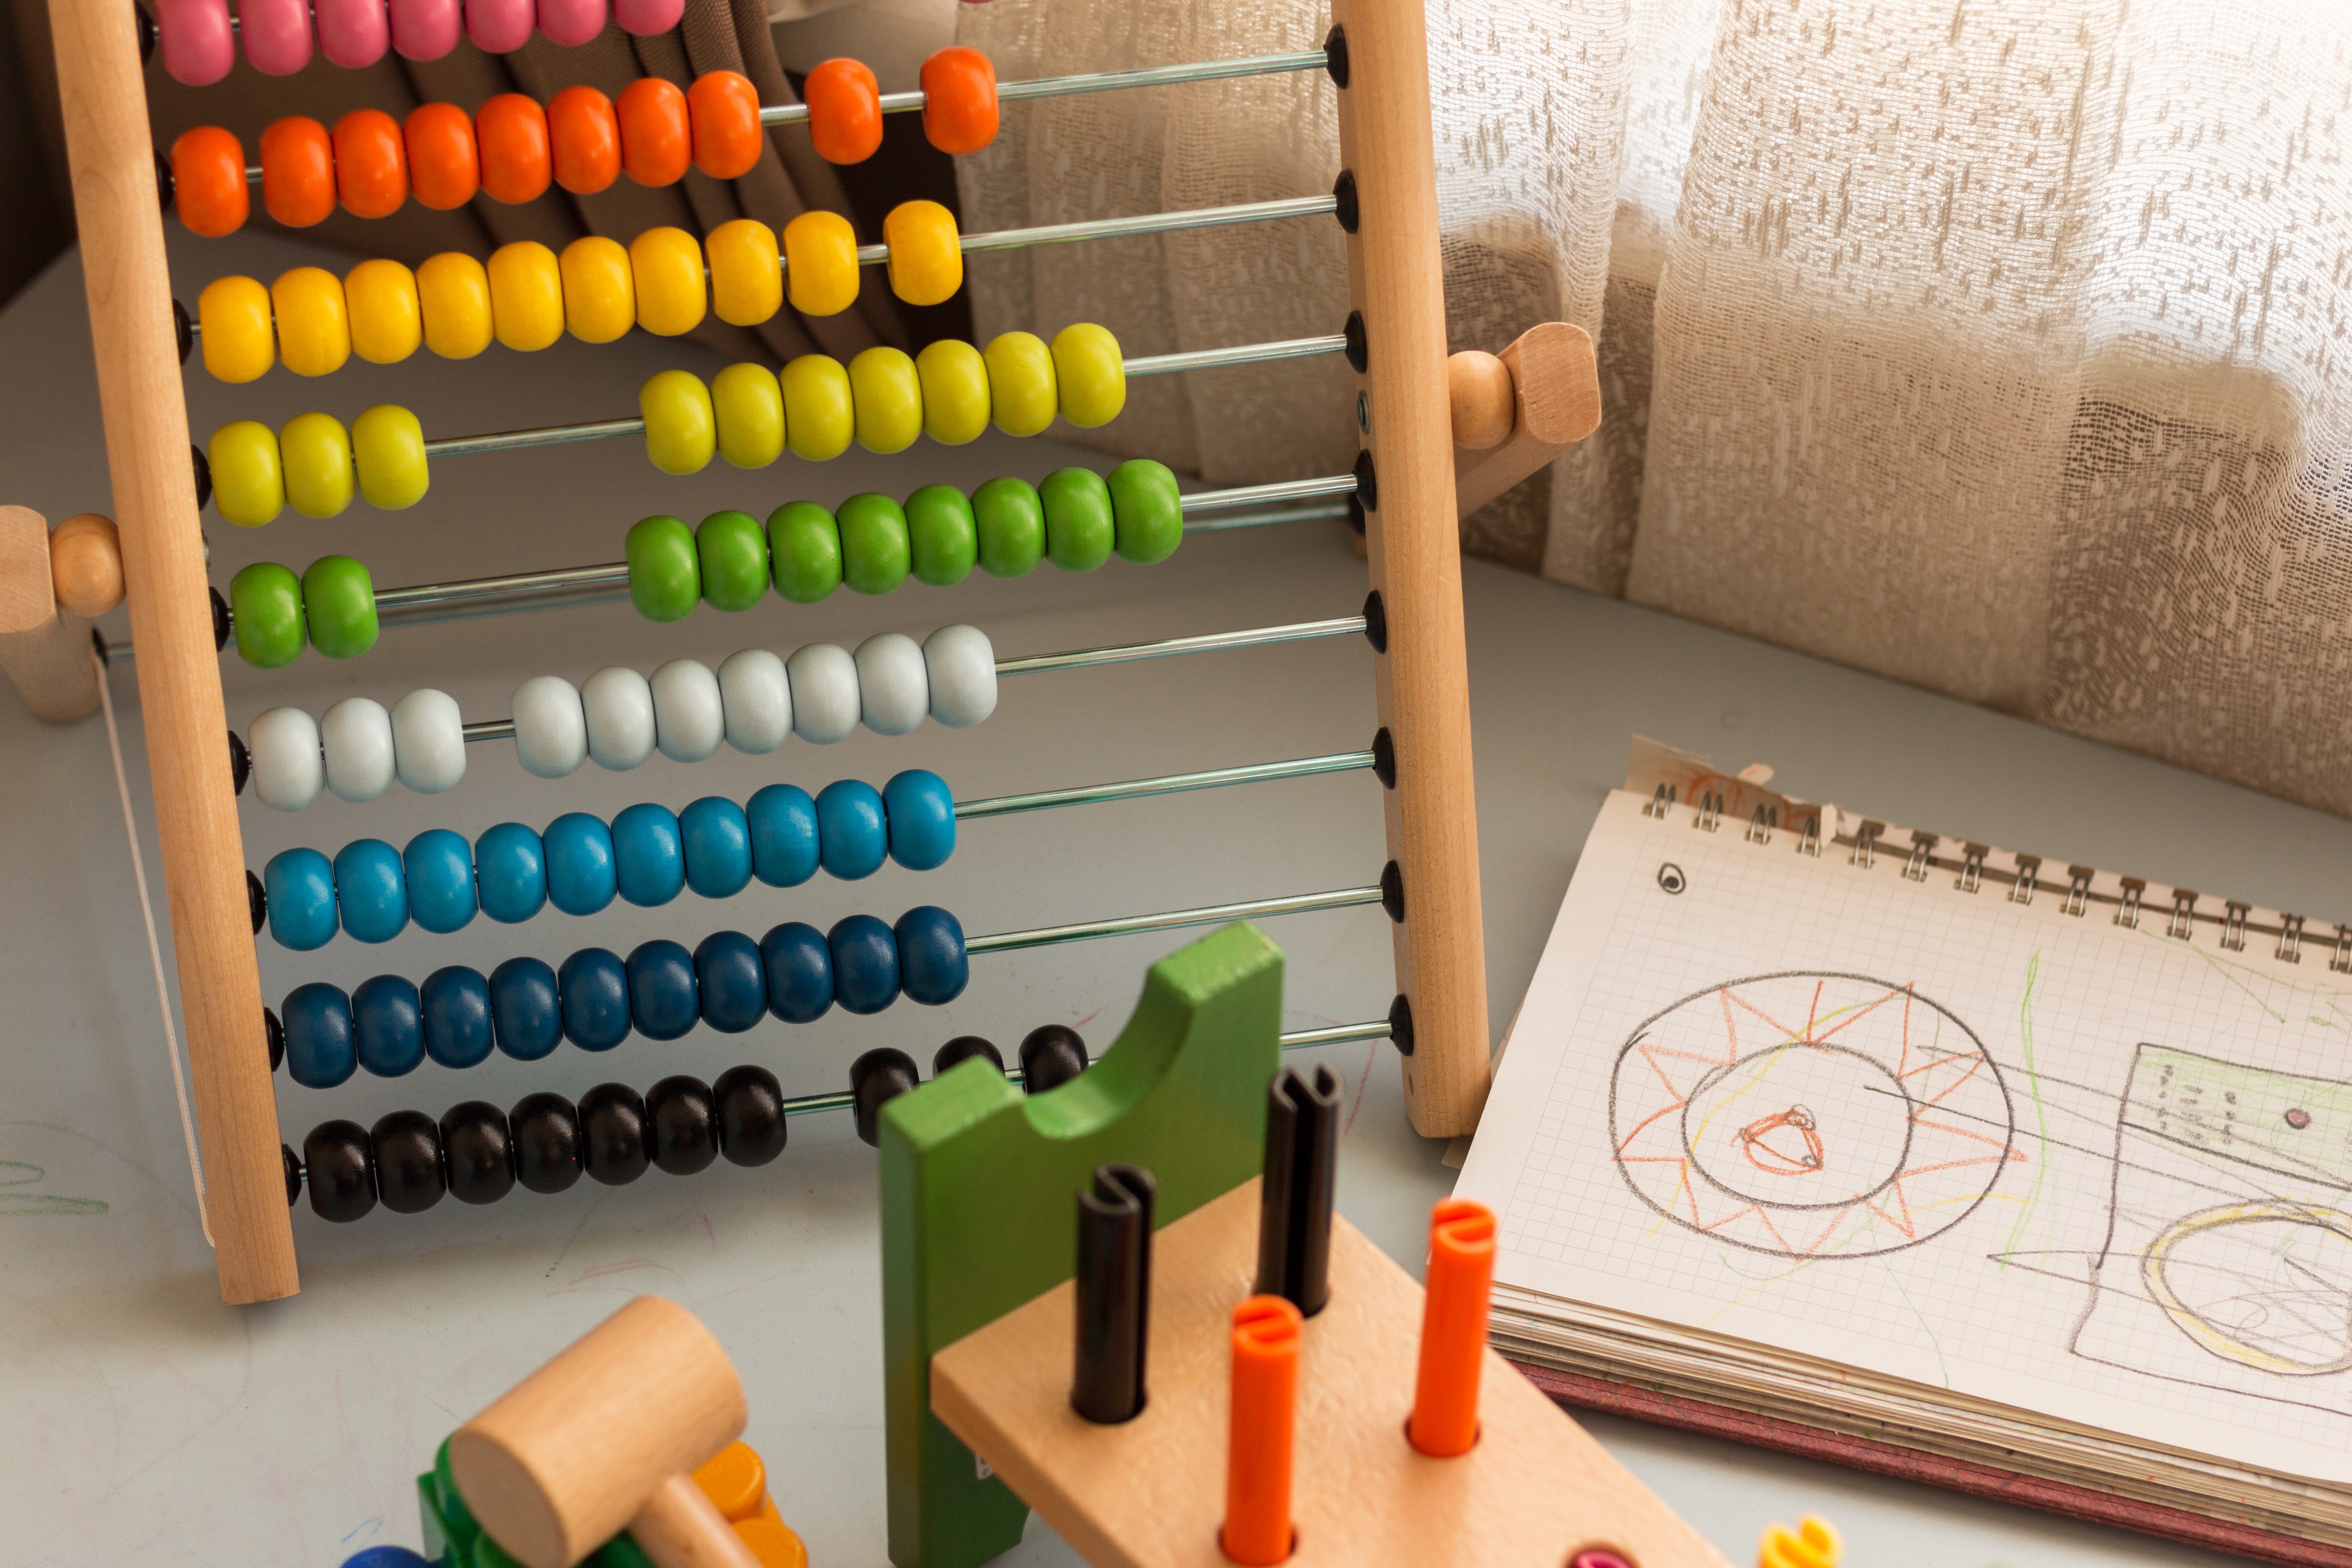
notebook, people, game, play, boy, aircraft, hammer, peace, child, human, toy, baby, laugh, education, product, children, colors, drawing, educational, babies, service, abacus